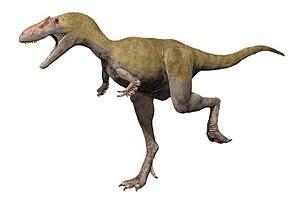
Nanuqsaurus est un genre éteint de dinosaures théropodes tyrannosauridés carnivores de la formation de Prince Creek du Crétacé supérieur de la côte nord de l'Alaska.
Zhuchengtyrannus est un genre éteint de dinosaures théropodes carnivores du Crétacé supérieur. C'était un tyrannosauriné qui a vécu dans la région de l'actuelle ville de Zhucheng, dans la province du Shandong en Chine.
Les Tyrannosauroidea, ou tyrannosauroïdes forment une super-famille éteinte de dinosaures théropodes coelurosauriens comprenant les Tyrannosauridae ainsi que des genres plus basaux qui leur sont étroitement apparentés.